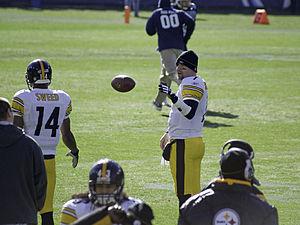
Benjamin Todd « Ben » Roethlisberger, né le 2 mars 1982 à Lima, est un joueur américain, d'origine suisse, de football américain jouant quarterback pour les Steelers de Pittsburgh. Il a été sélectionné par les Steelers au premier tour de la Draft 2004 avec le 11ᵉ choix. Il a joué en universitaire à l'Université Miami dans l'Ohio.